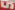
Number: 5